Abelardo L. Rodríguez

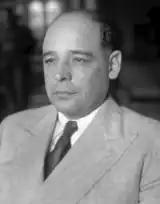
Portrait of Mexican President Abelardo L. Rodríguez.

During Rodríguez's presidency, Calles was at first widely considered as de facto leader of the Republic. The Mexican press still called Calles "El Jefe Máximo de la Revolución" (The Supreme Chief of the Revolution). The American press called him the "Strong Man of Mexico". Thus, many North American observers saw Rodríguez as a weak political puppet of Calles. And this view is often shared by contemporary historians. For instance, in "The Course of Mexican History", Sherman and Meyer deride Rodríguez as "a man with less administrative talent than relish for power, as puppet number three of the Maximato".